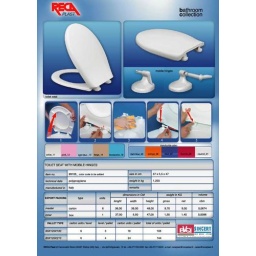
High quality toilet seat 1,2 Kg with mobile hingesplastic toilet articles Manufactured in ItalyDimensions: 37x5,50x47 cmWeight: 1,20 kgMaterial: polypropylene